1999 New Orleans Saints season

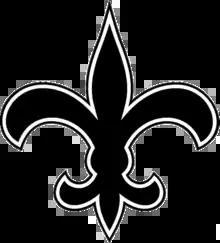
New Orleans Saints' Fleur-de-lis logo from 1967 to 1999.

The 1999 New Orleans Saints season was the Saints' thirty-third season in the National Football League (NFL). This was Mike Ditka's third and final season as the Saints' head coach, as he was fired, along with his entire coaching staff and general manager Bill Kuharich, three days after the conclusion of the season.